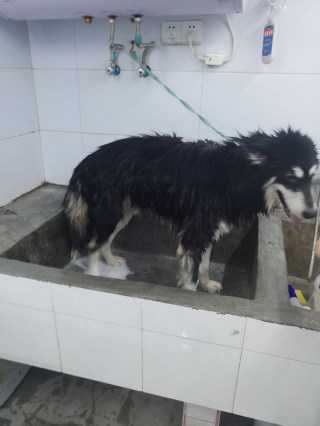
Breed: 1324-n000004-malamute